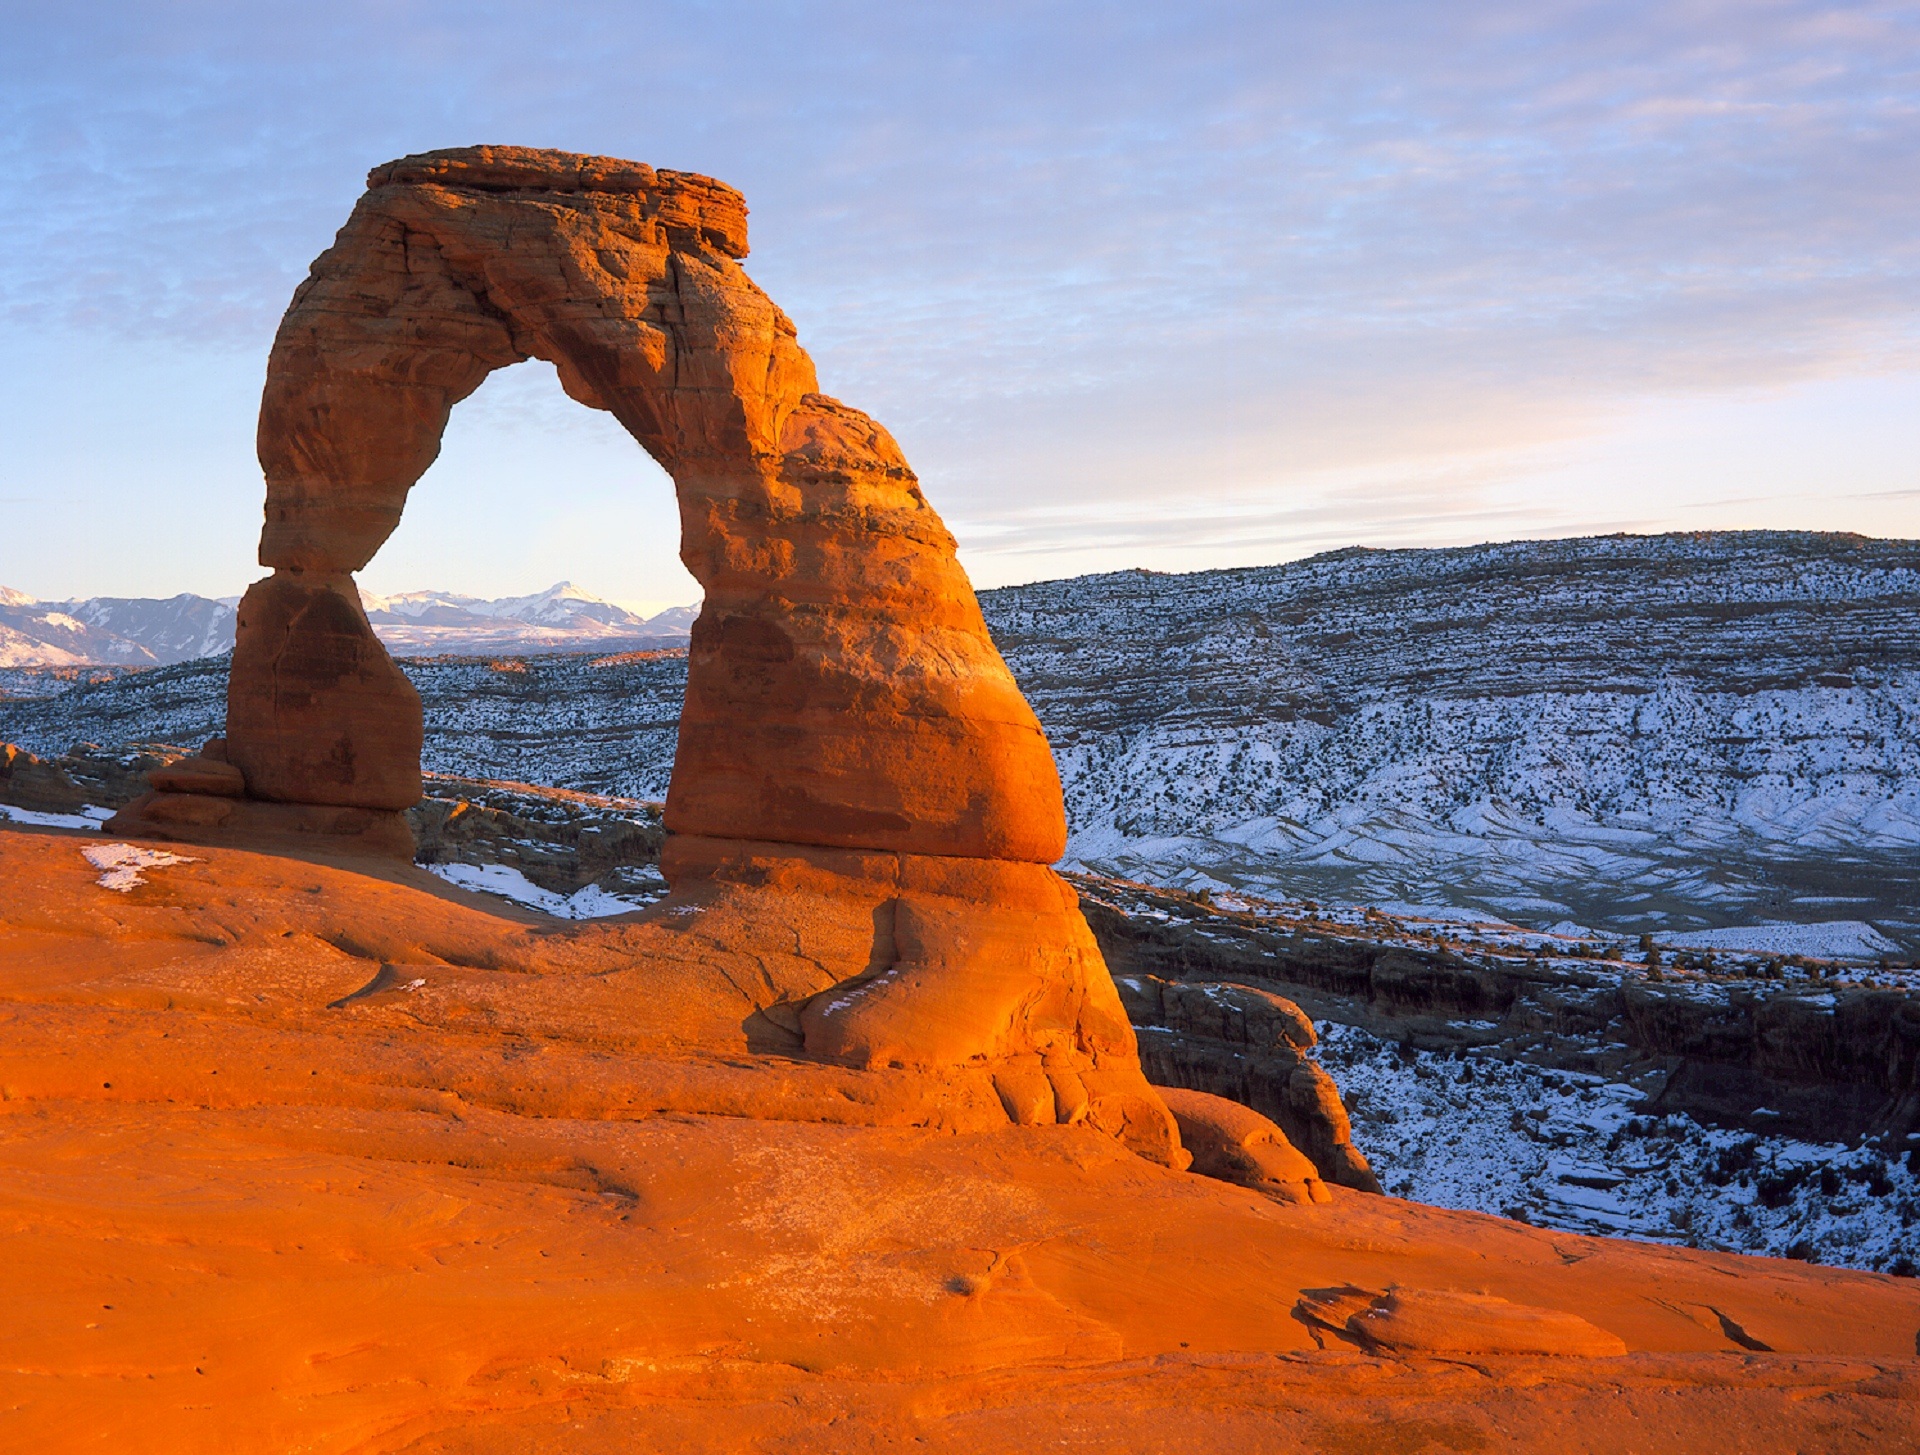
landscape, sea, coast, sand, rock, wilderness, mountain, sunrise, sunset, desert, sandstone, stone, formation, cliff, arch, reflection, usa, terrain, material, geology, utah, arches national park, moab, butte, landform, delicate arch, natural arch, rock arch, natural environment